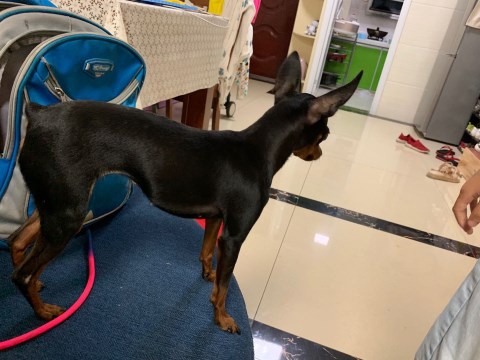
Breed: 561-n000127-miniature_pinscher